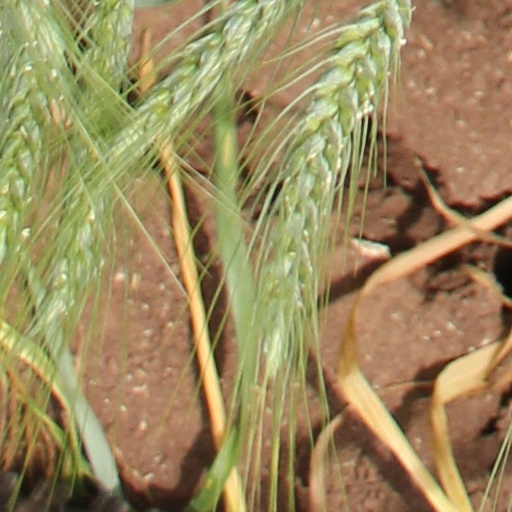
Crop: wheat